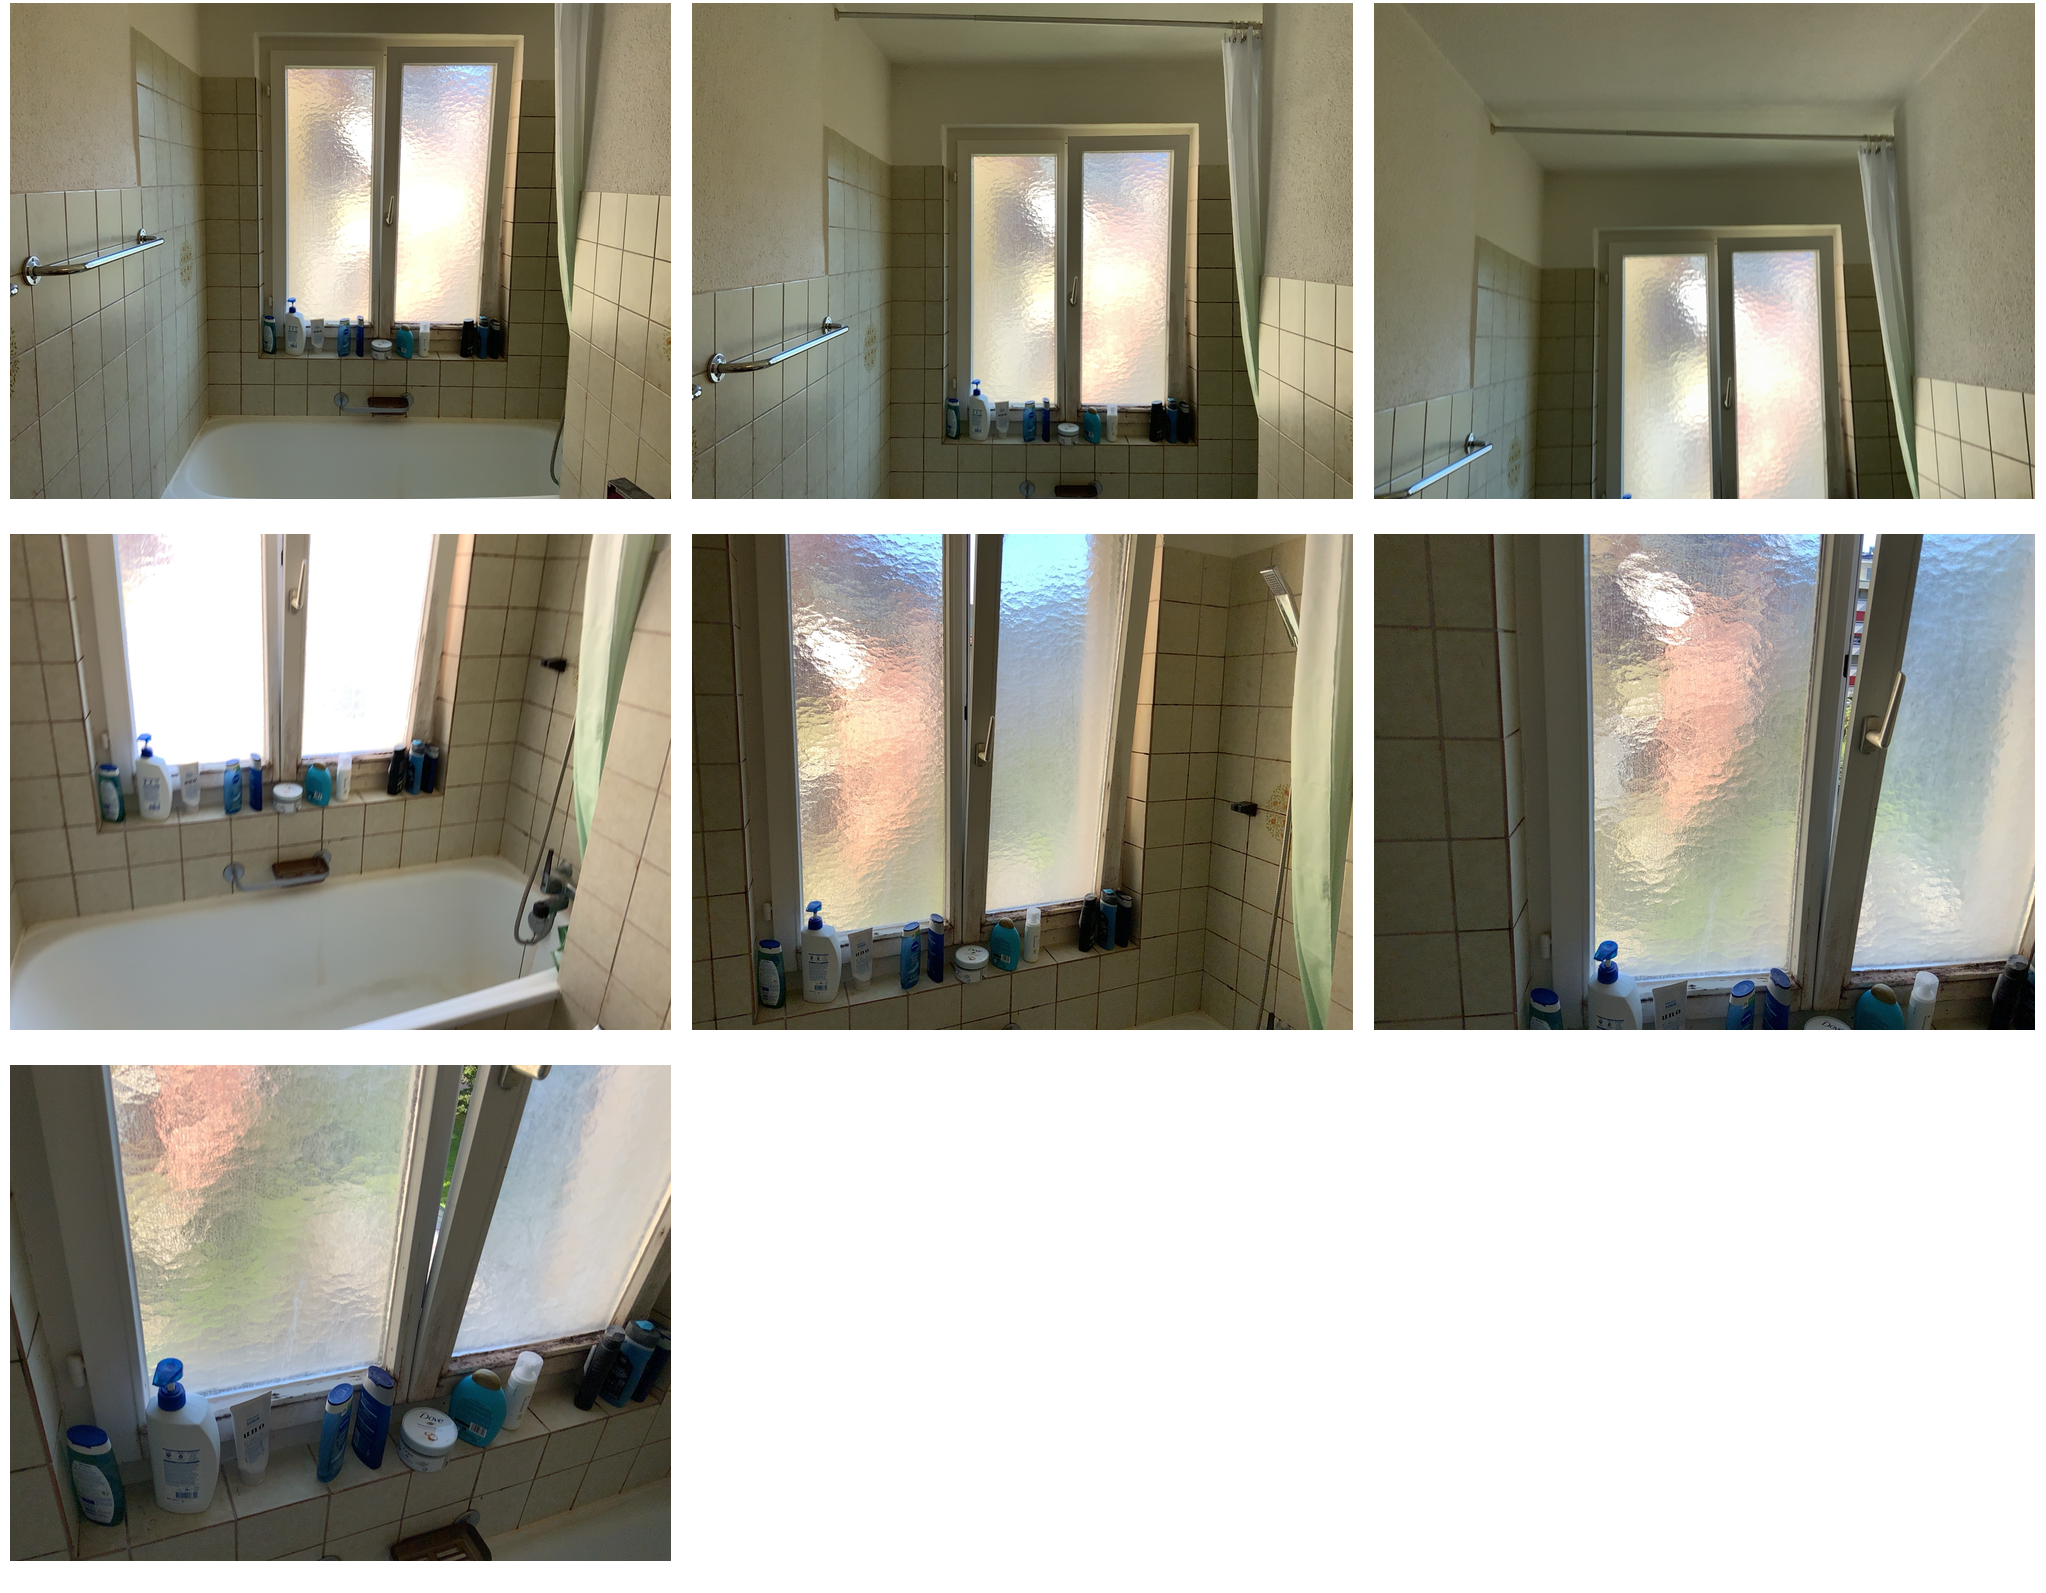Task instruction: Open the window.
Answer: {"task_instruction": "Open the window.", "nodes": ["handle", "window"], "edges": [{"functional_relationship": "openorclose", "object1": "handle", "object2": "window", "spatial_relations": ["close"], "is_touching": true}], "action_type": "rotate", "function_type": "open_close_control"}